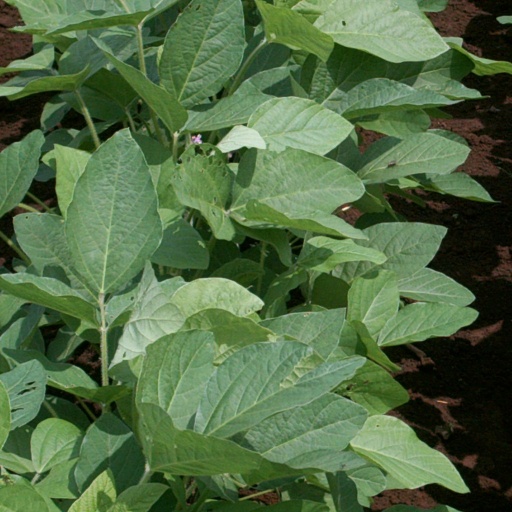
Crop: soybean